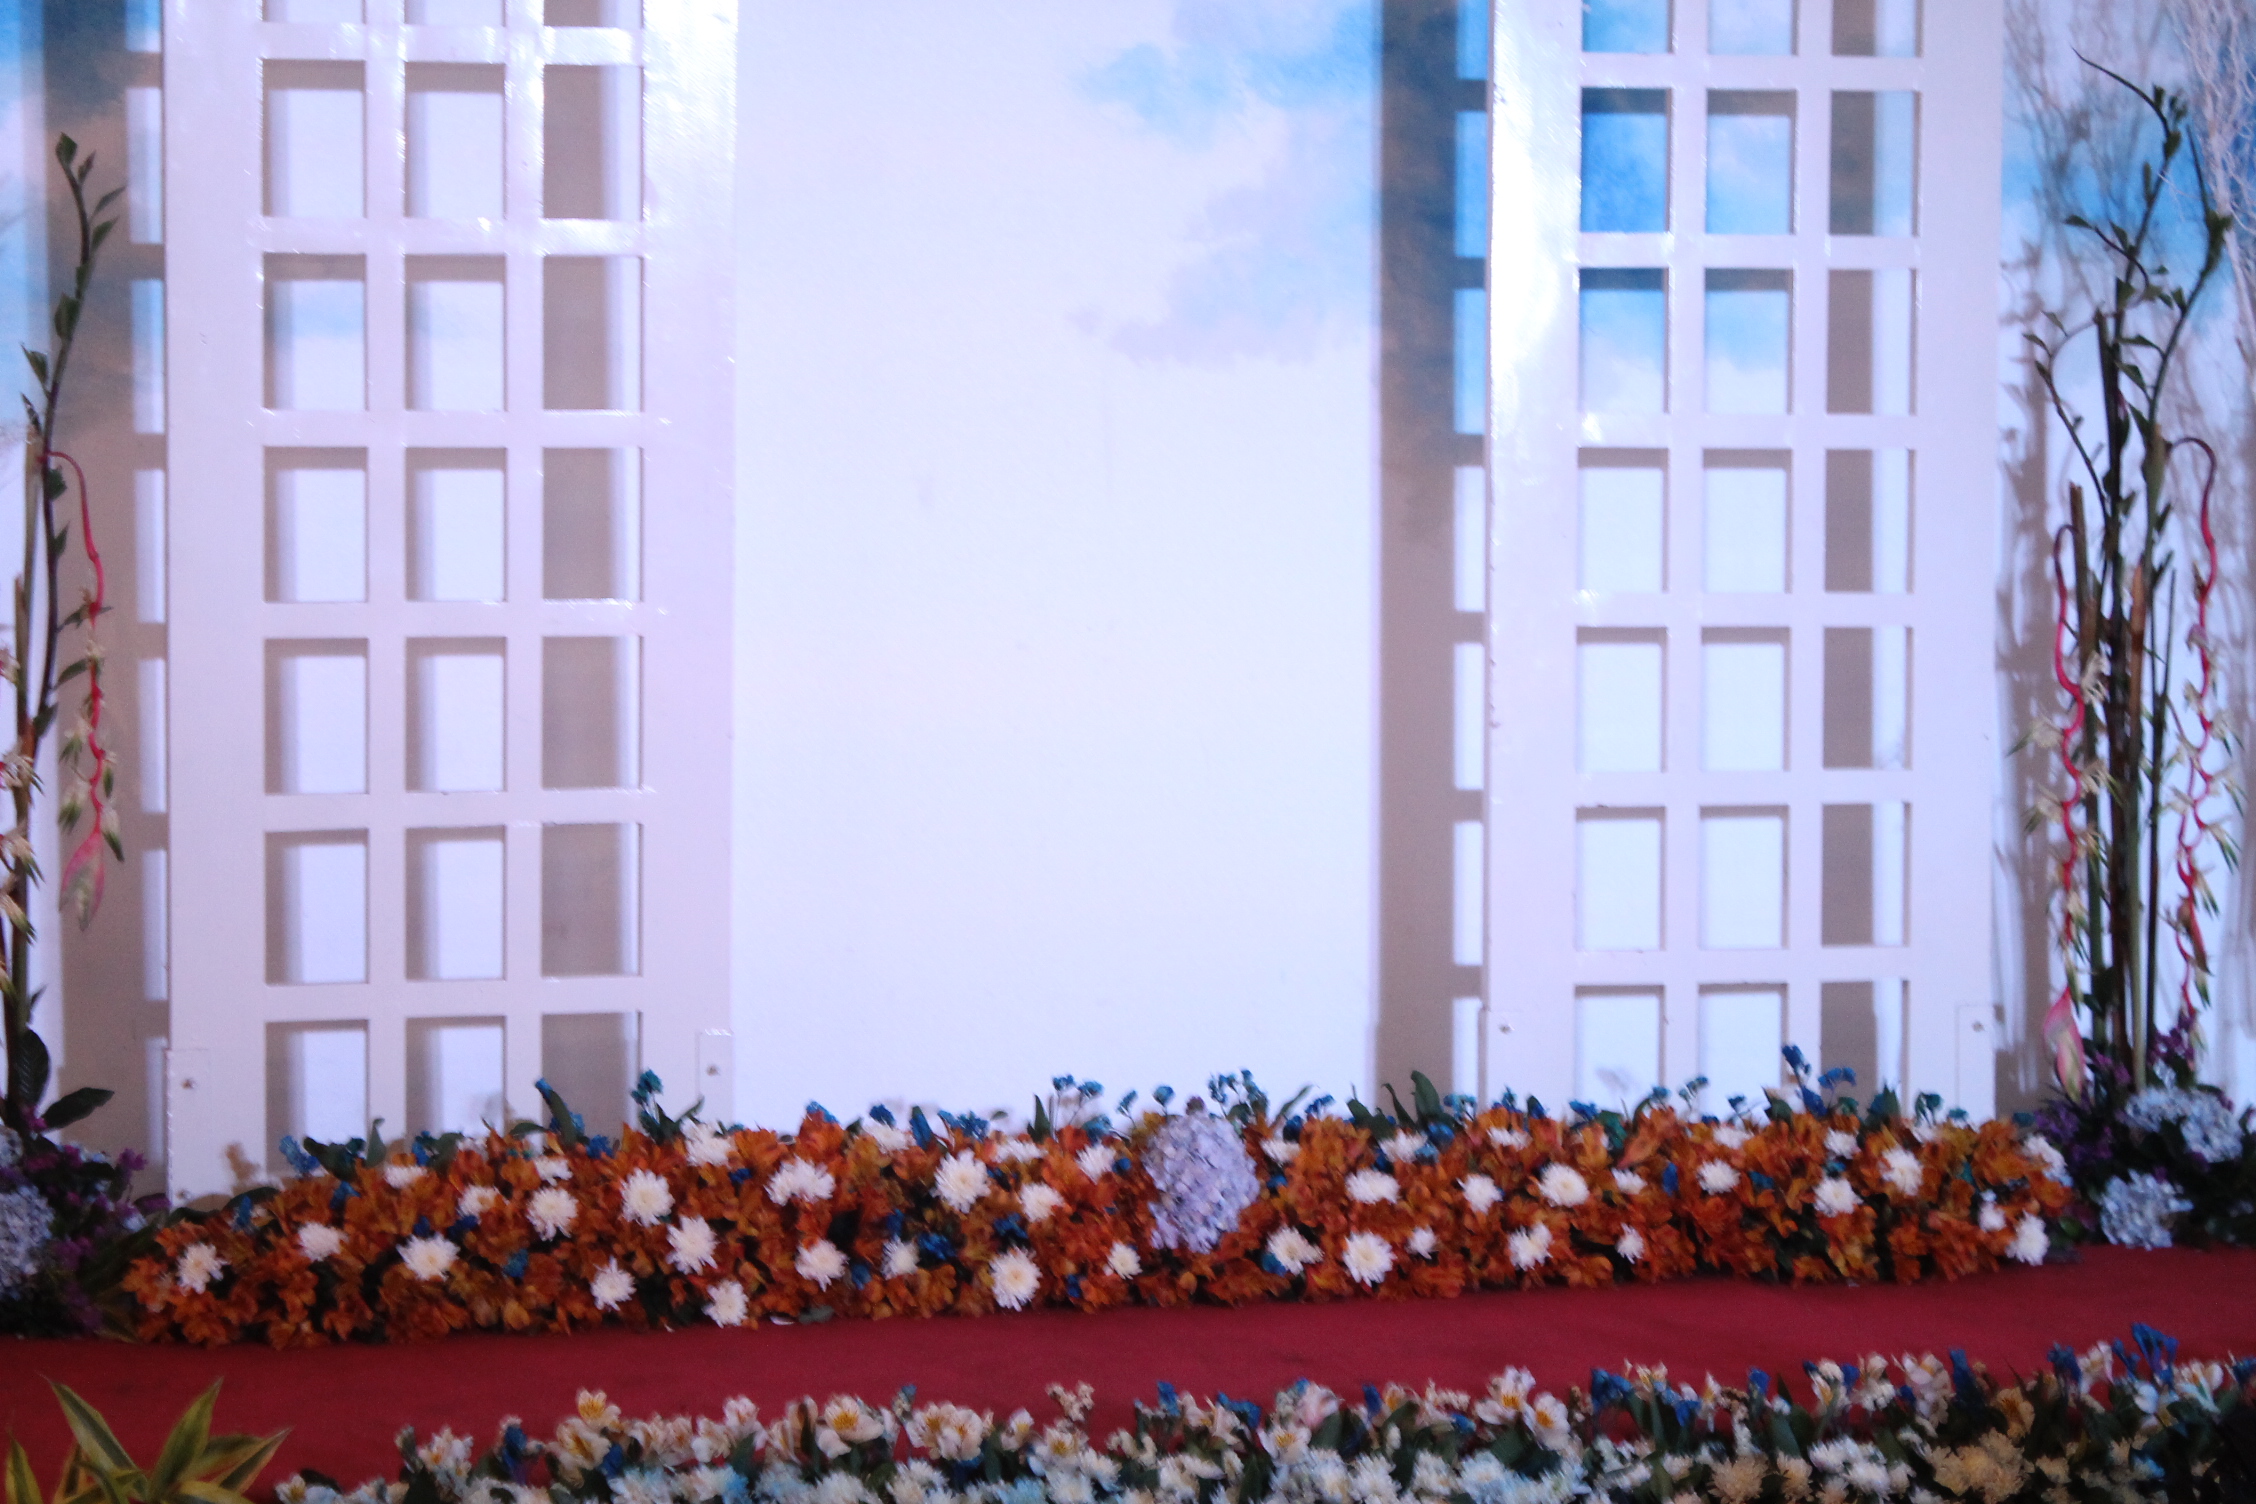
background, room, window, textile, architecture, plant, home, house, building, perennial plant